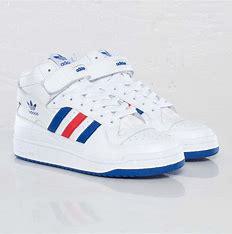
Brand: adidas
Model: originals Adidas Originals Forum